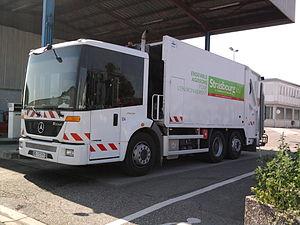
Un camion poubelle Mercedes-Benz Econic de la communauté urbaine de Strasbourg